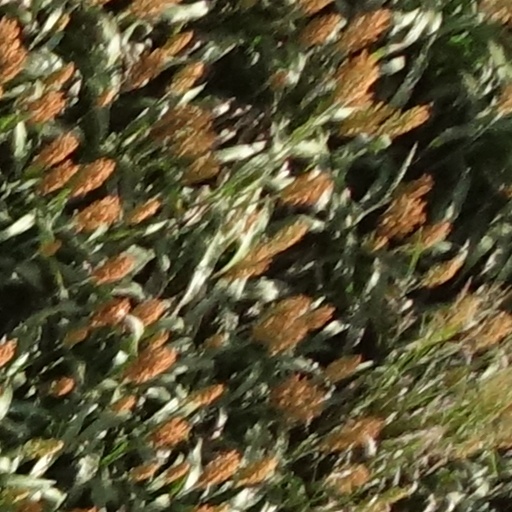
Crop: sorghum